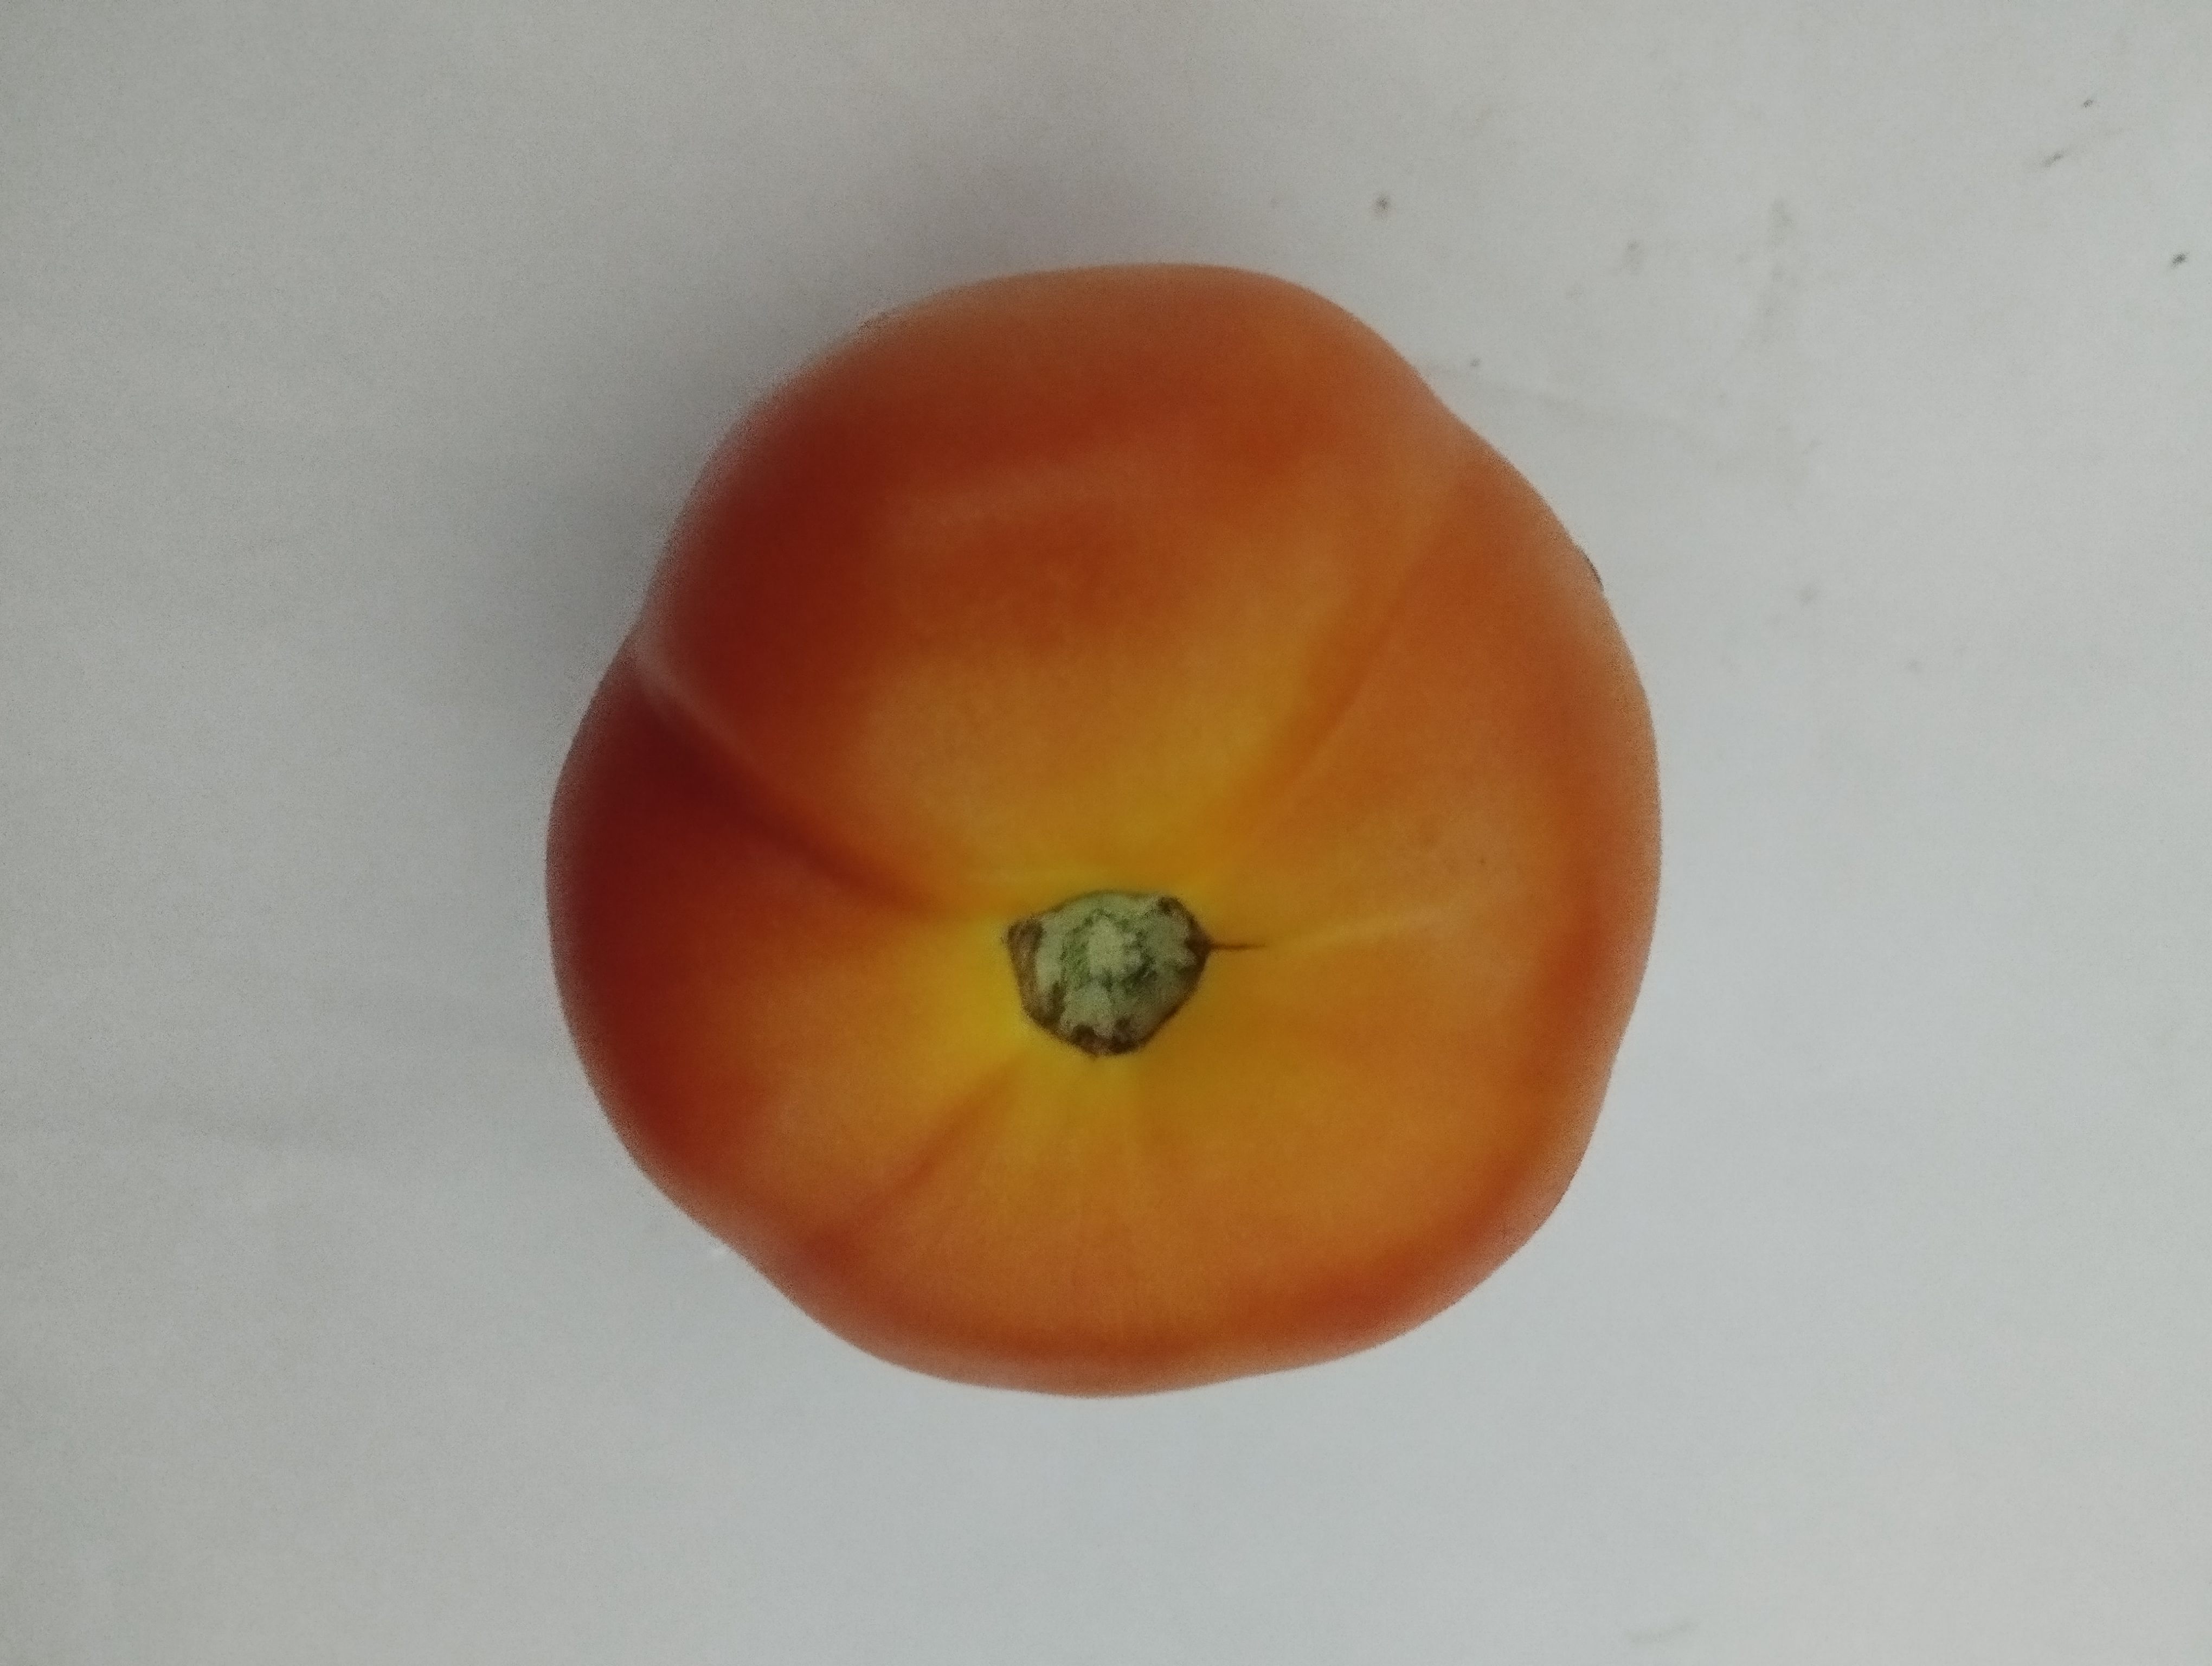
Label: Solanum Iycopersicum